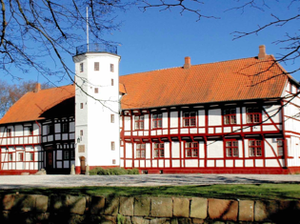
Rudbjerggård
Rudbjerggaard set fra voldgraven
Rudbjerggaard eller Rudbjærggaard er en gammel hovedgård, som nævnes første gang i kong Valdemars Jordebog 1231. Gården ligger i Tillitse Sogn i Lolland Kommune tidligere Rudbjerg Kommune